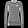
Label: Pullover